Ann Crittenden Coleman

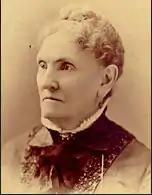

Ann Crittenden Coleman (Crittenden; pen name, Mrs. Chapman Coleman; May 5, 1813 – February 13, 1891) was a 19th-century American author and translator. Her parents were John J. Crittenden, the statesman, and Sarah O. (Lee) Crittenden, of the Lee family. After Coleman was widowed, she removed to Europe with her younger children, affording them a good education. She in turn learned French and German, and upon her return to the United States, published various translations. After her father's death, Coleman penned his biography. She met Lafayette as a child, and was personally acquainted during her life with many of the U.S. presidents. Alexander H. Stephens and Gen. Ulysses S. Grant were close friends.